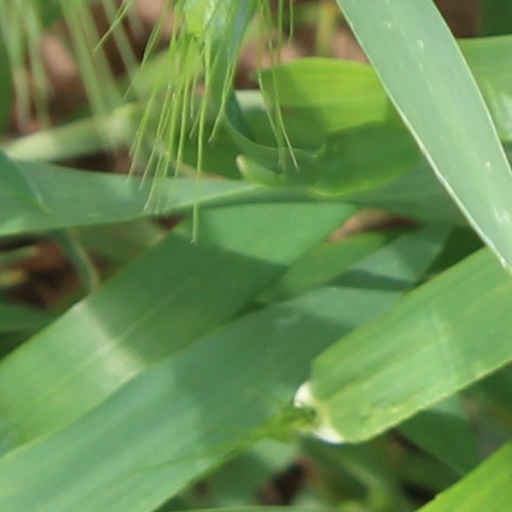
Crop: wheat